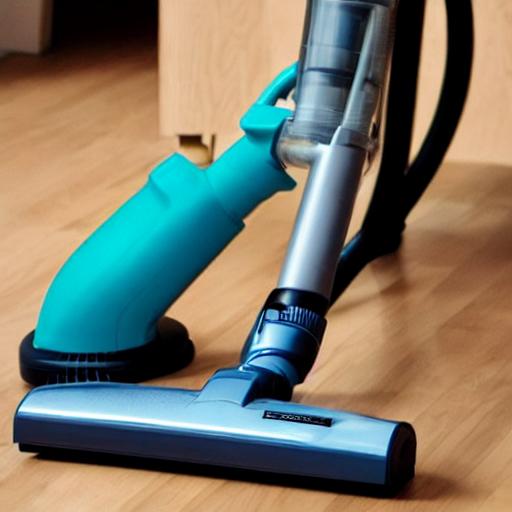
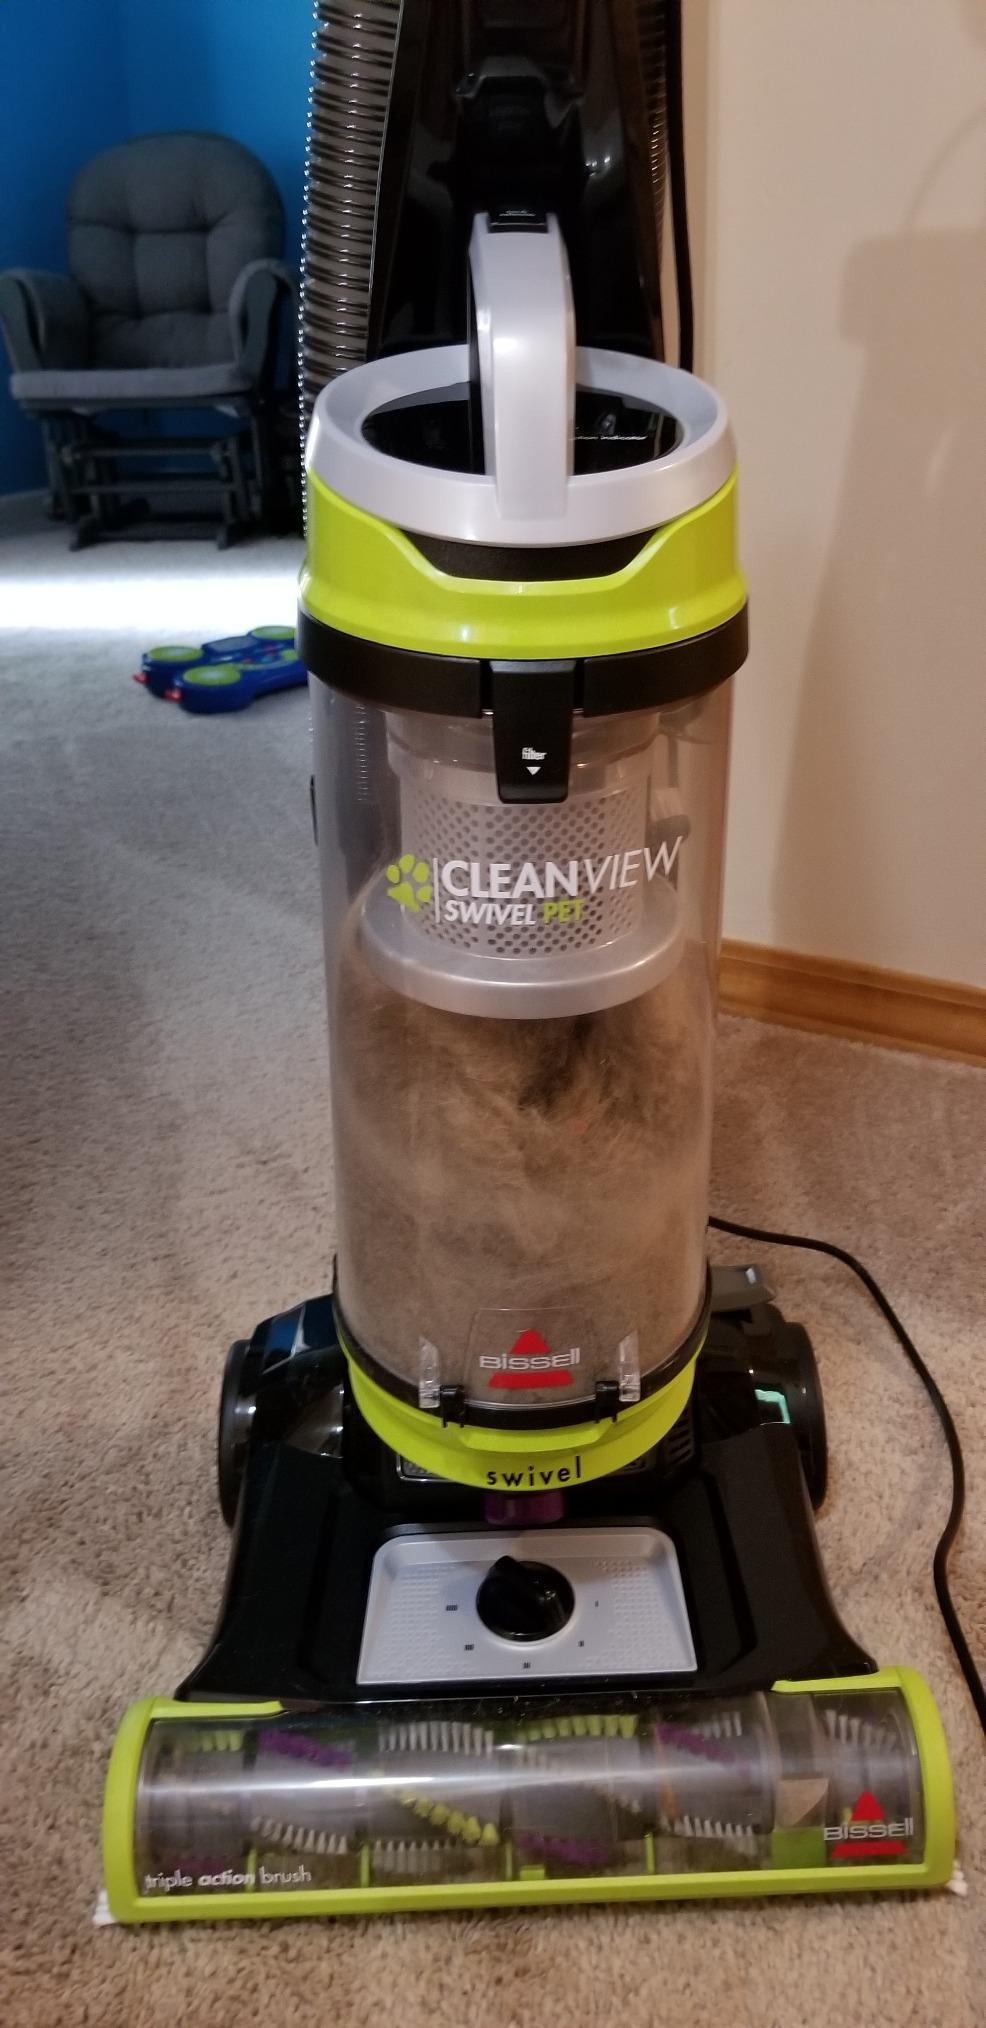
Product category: items_vacuum
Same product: no